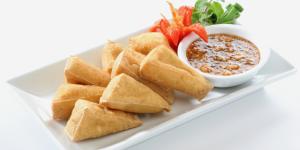
tofu frito